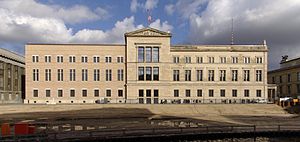
Neues Museum (Berlin)
Neues Museum er et museum i Berlin, Tyskland. Museet er beliggende umiddelbart nord for Altes Museum på Museumsøen i floden Spree.